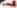
Number: 7